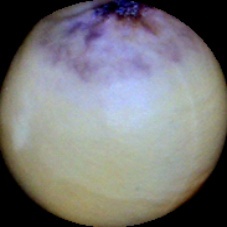
Label: Spotted